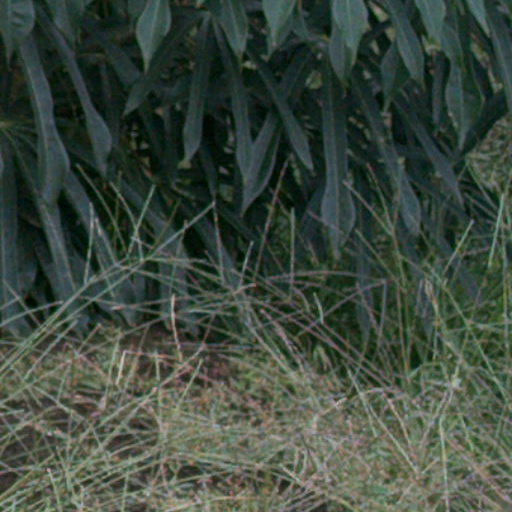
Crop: cassava